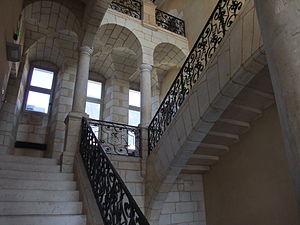
Escalier de la partie ancienne de la bibliothèque Toussaint à Angers
La médiathèque Toussaint est une bibliothèque municipale classée située 49 rue Toussaint à Angers, dans le département de Maine-et-Loire. Elle rassemble et anime un réseau de 9 bibliothèques réparties sur la ville.